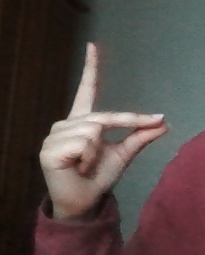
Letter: ta